Western Roman Empire

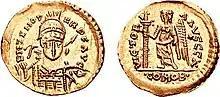
Solidus minted under Odoacer with the name and portrait of the Eastern emperor Zeno

The deposition of Romulus Augustus and the rise of Odoacer as ruler of Italy in 476 received very little attention at the time. Overall, very little changed for the people; there was still a Roman emperor in Constantinople to whom Odoacer had subordinated himself. Interregna had been experienced at many points in the West before and the deposition of Romulus Augustus was nothing out of the ordinary. Odoacer saw his rule as entirely in the tradition of the Roman Empire, not unlike Ricimer, and he effectively ruled as an imperial "governor" of Italy and was even awarded the title of "patricius". Odoacer ruled using the Roman administrative systems already in place and continued to mint coins with the name and portrait of Julius Nepos until 480 and later with the name and portrait of the Eastern "Augustus", rather than in his own name.